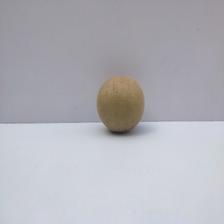
Size: Small